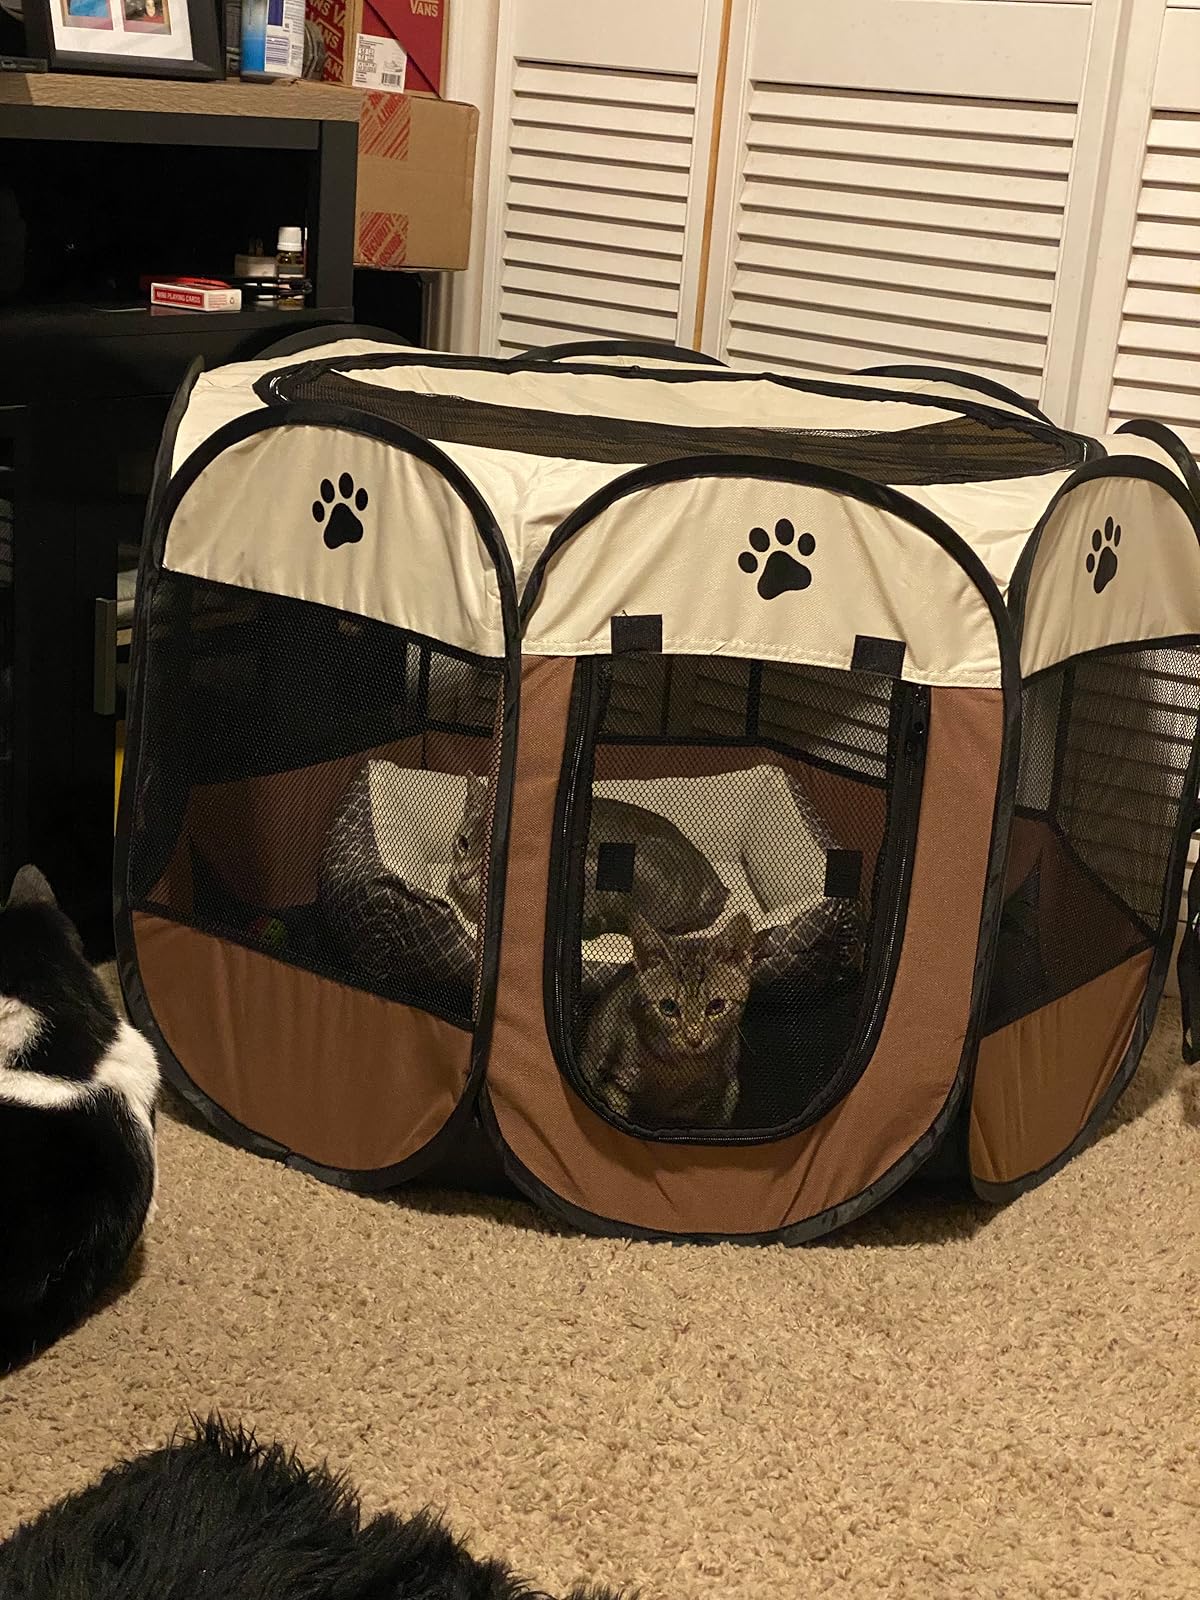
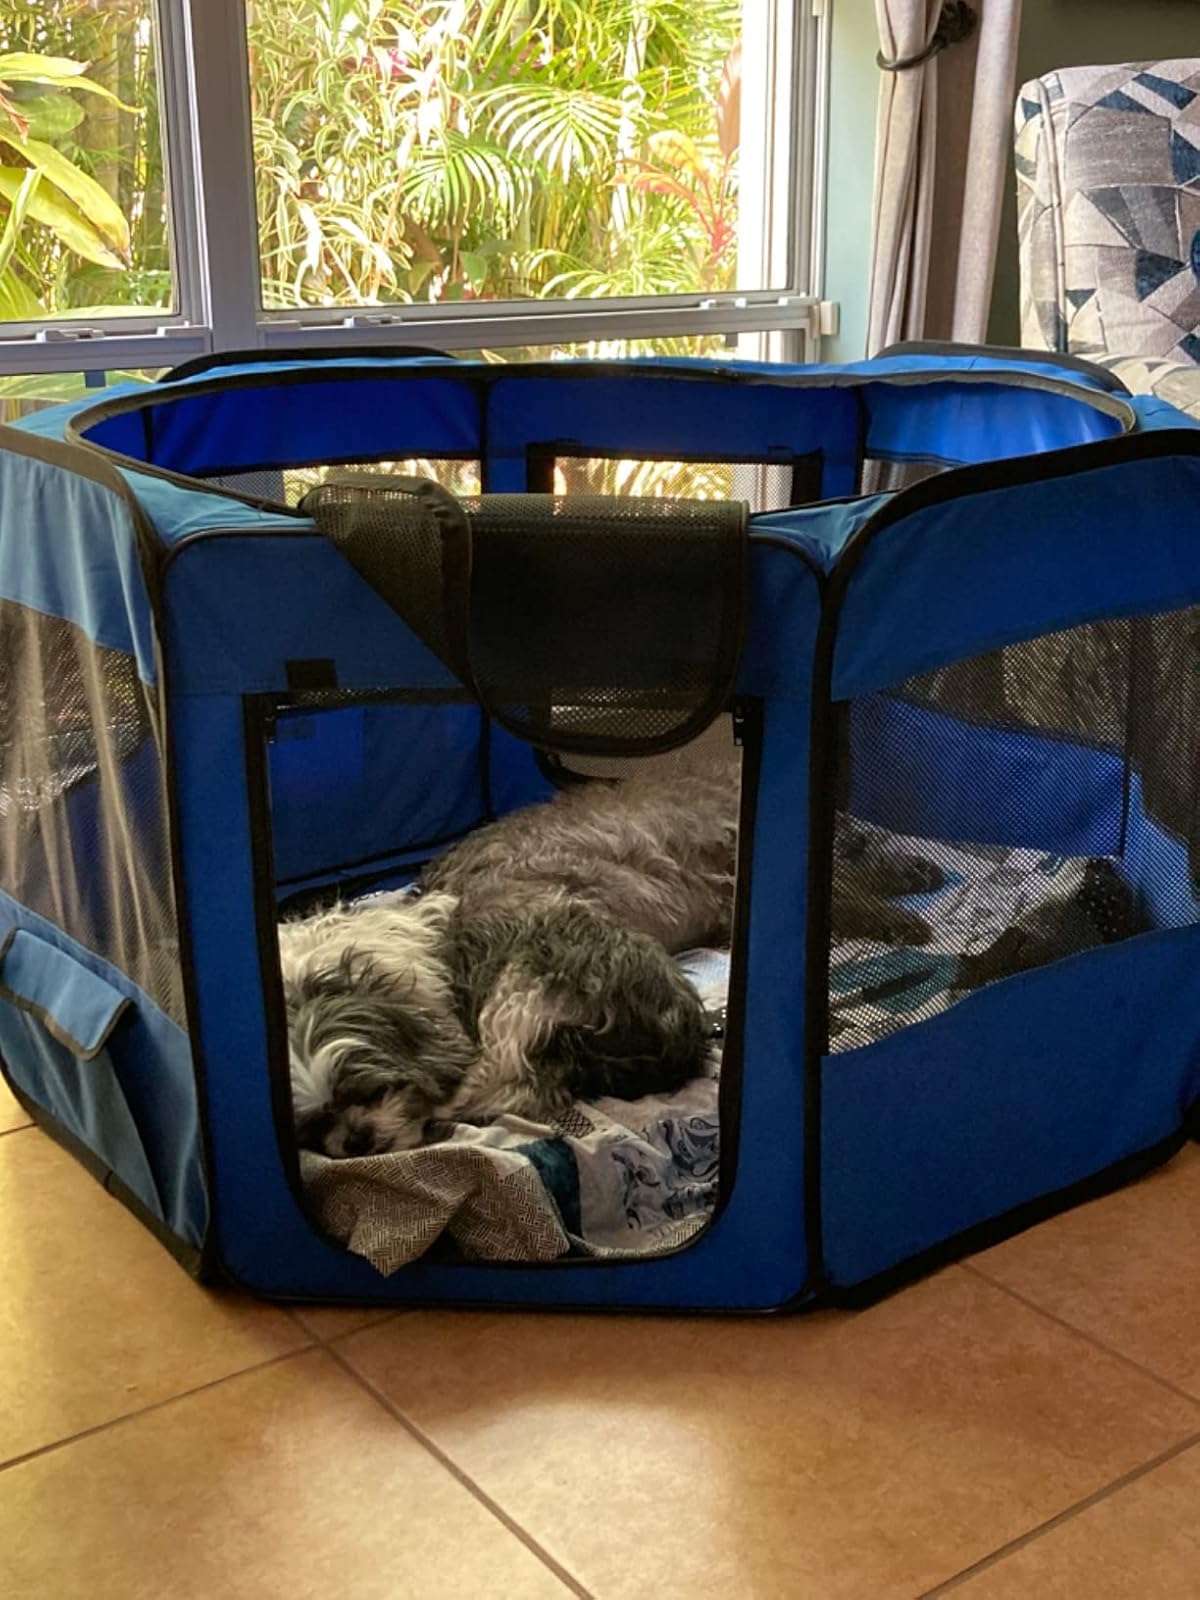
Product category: items_kennel
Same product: no